2013–14 Brooklyn Nets season

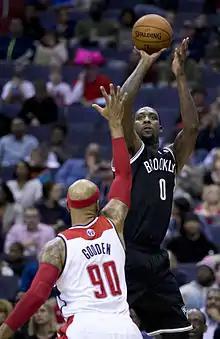
Andray Blatche shooting over Drew Gooden.

The Nets would end their 14-game losing streak versus the Rockets on April 1, extend their home game winning streak to 14, and clinch a playoff berth in the process. On the same day, Kidd was named the Coach of the Month for March, when he coached the team to have a 12–4 record in that month. The Nets would be defeated in a 29-point blowout against the Knicks on April 2. On April 4, the Nets won a franchise record of 15-consecutive home games following a 116–104 win over the Pistons. Brooklyn had defeated the 76ers on April 5, 105–101. The Nets completed a 4-game season sweep against the Heat on April 8, which would be the first time that a team would sweep the Heat during the Miami Big 3 (Chris Bosh, LeBron James, and Dwyane Wade) era.